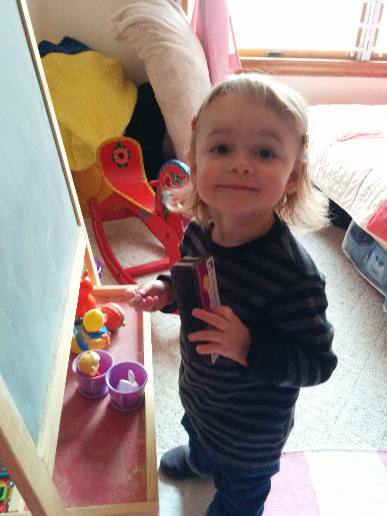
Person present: Yes